Edmund Pettus

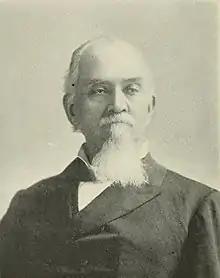
Pettus in 1899

Edmund Winston Pettus (July 6, 1821 – July 27, 1907) was an American lawyer, politician and military officer who represented Alabama in the United States Senate from 1897 to 1907. He served as a senior officer of the Confederate States Army, commanding infantry in the Western Theater of the American Civil War. After the war, he was Grand Dragon, or supreme leader of the Ku Klux Klan, that terrorized and often killed African-Americans.